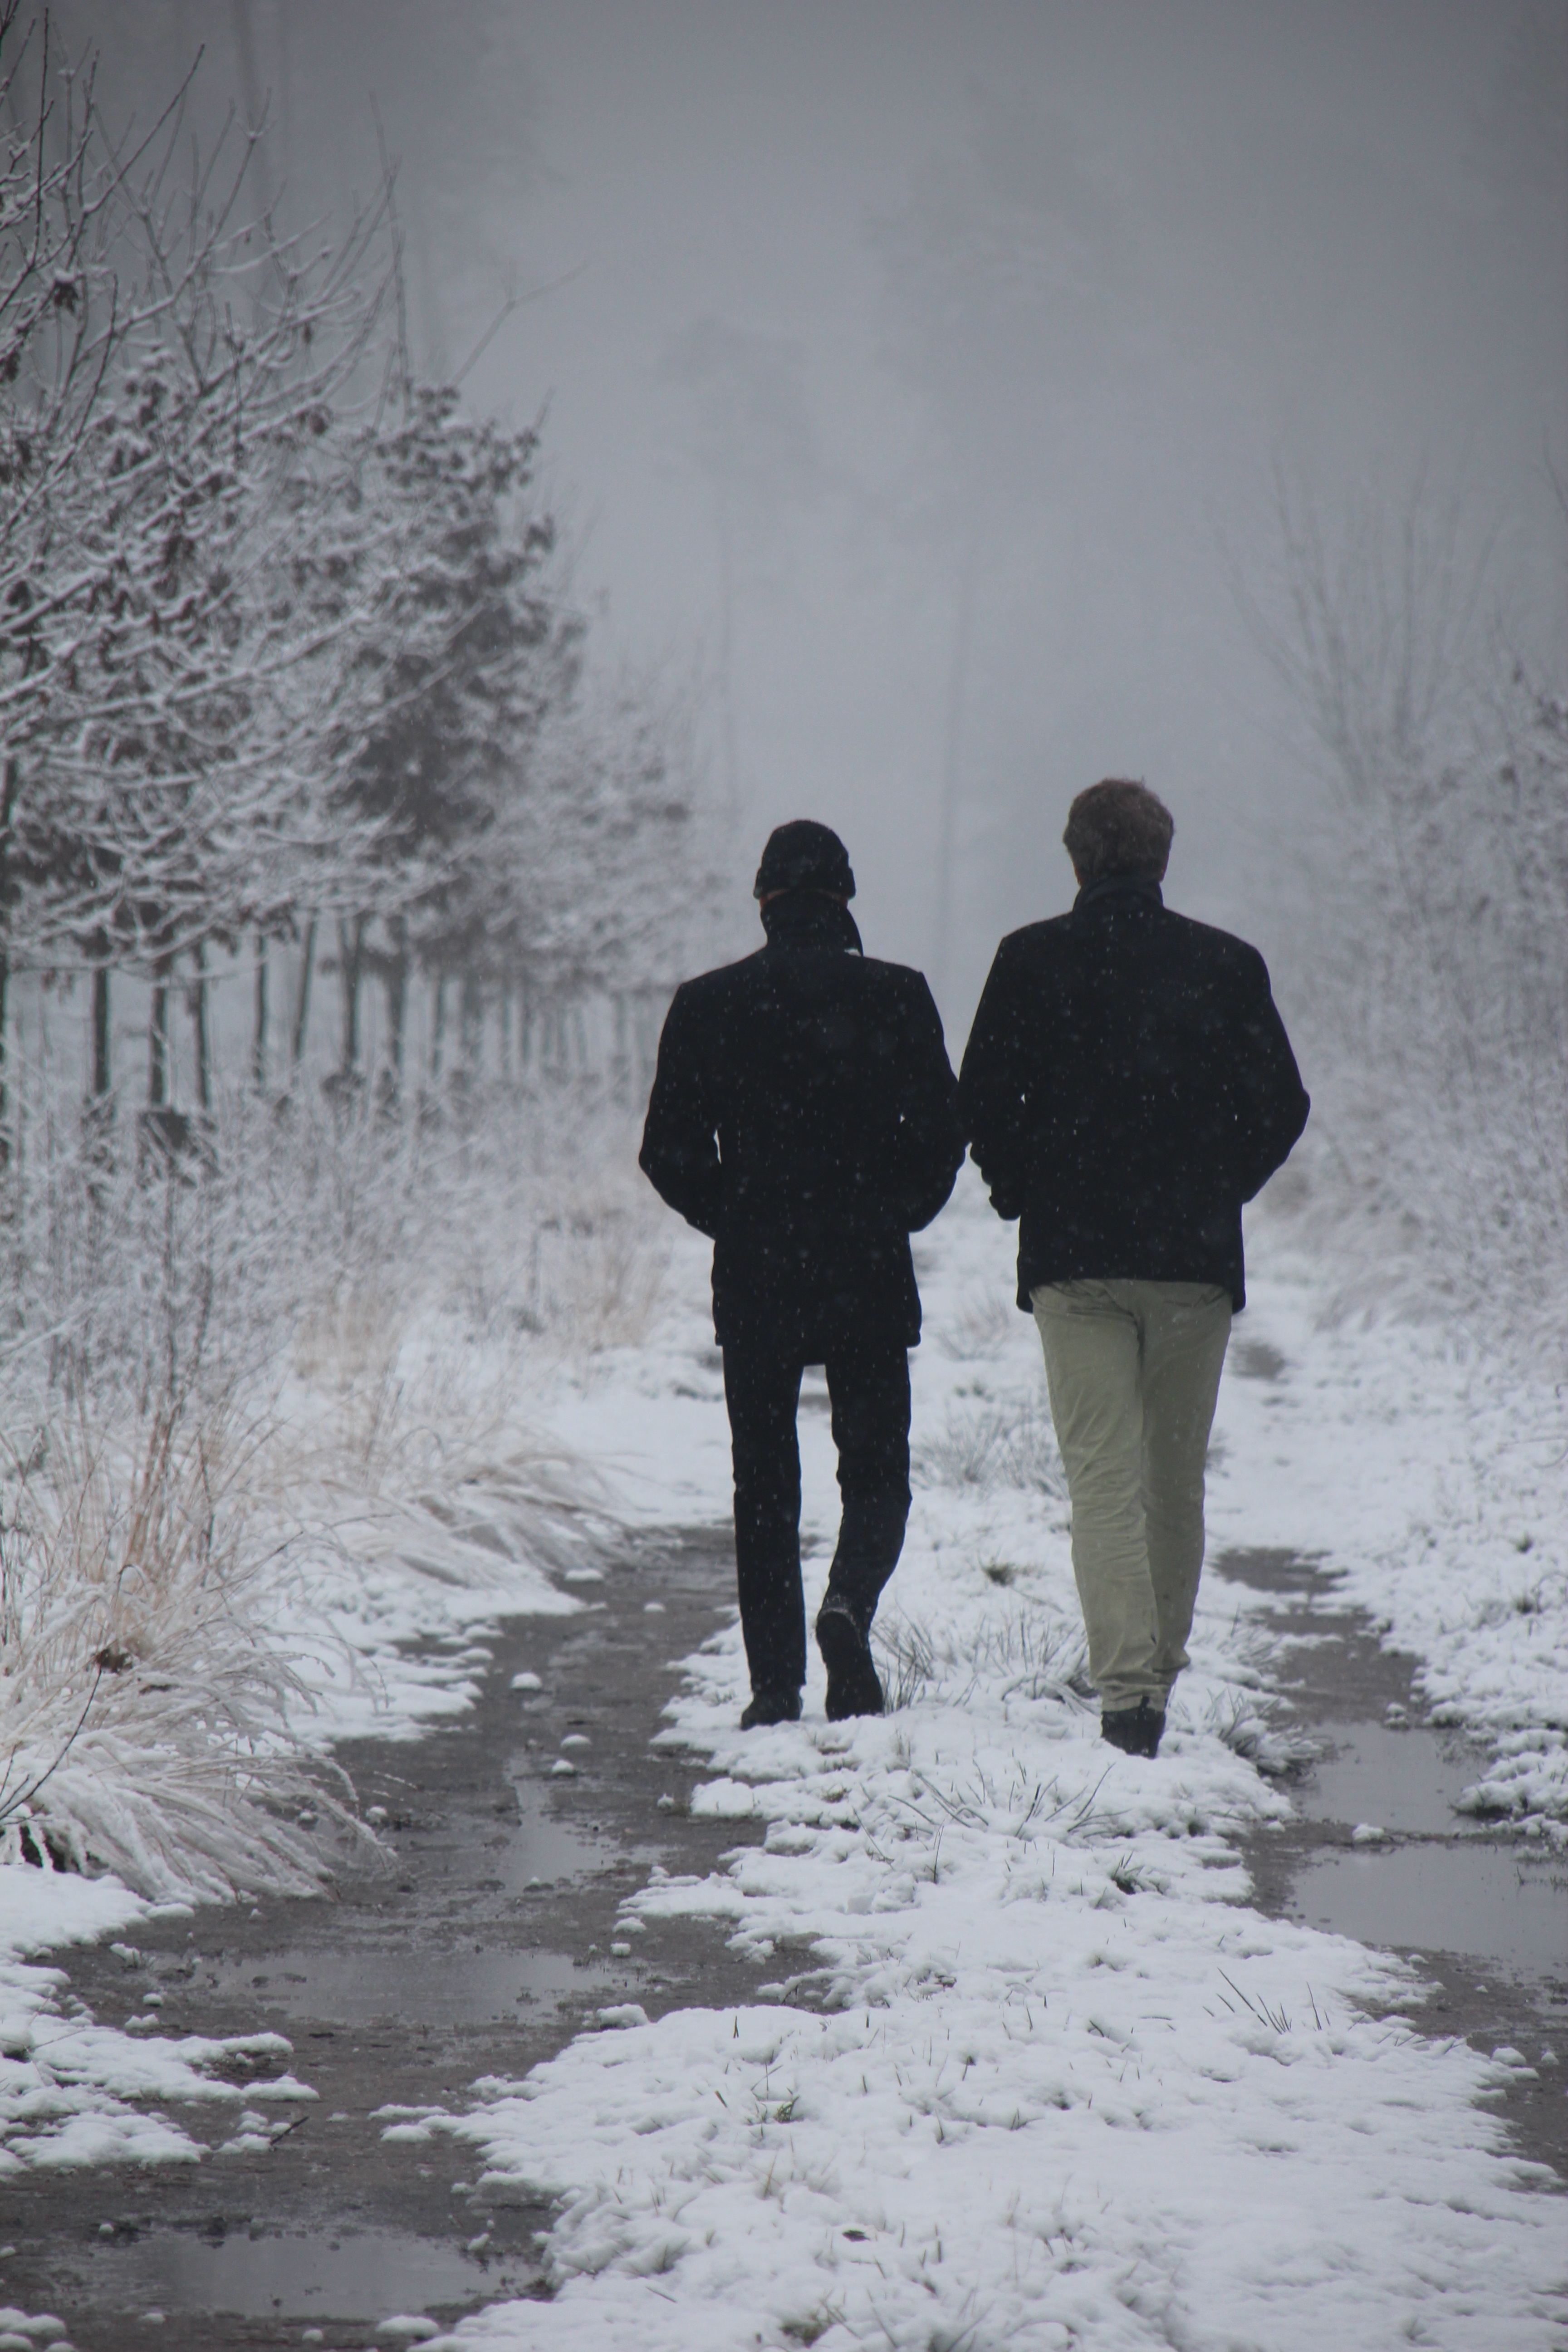
nature, forest, path, snow, winter, hiking, walk, environment, ice, weather, season, footwear, walking path, blizzard, getaway, freezing, winter storm